Glynn Geddie

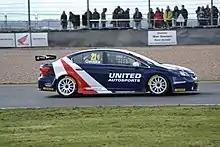
Geddie driving the United Autosports Toyota Avensis at Donington Park during the 2014 British Touring Car Championship season.

For 2014, Geddie raced for United Autosports in the British Touring Car Championship. Geddie would leave the team with two rounds remaining and was replaced by former race winner Luke Hines.